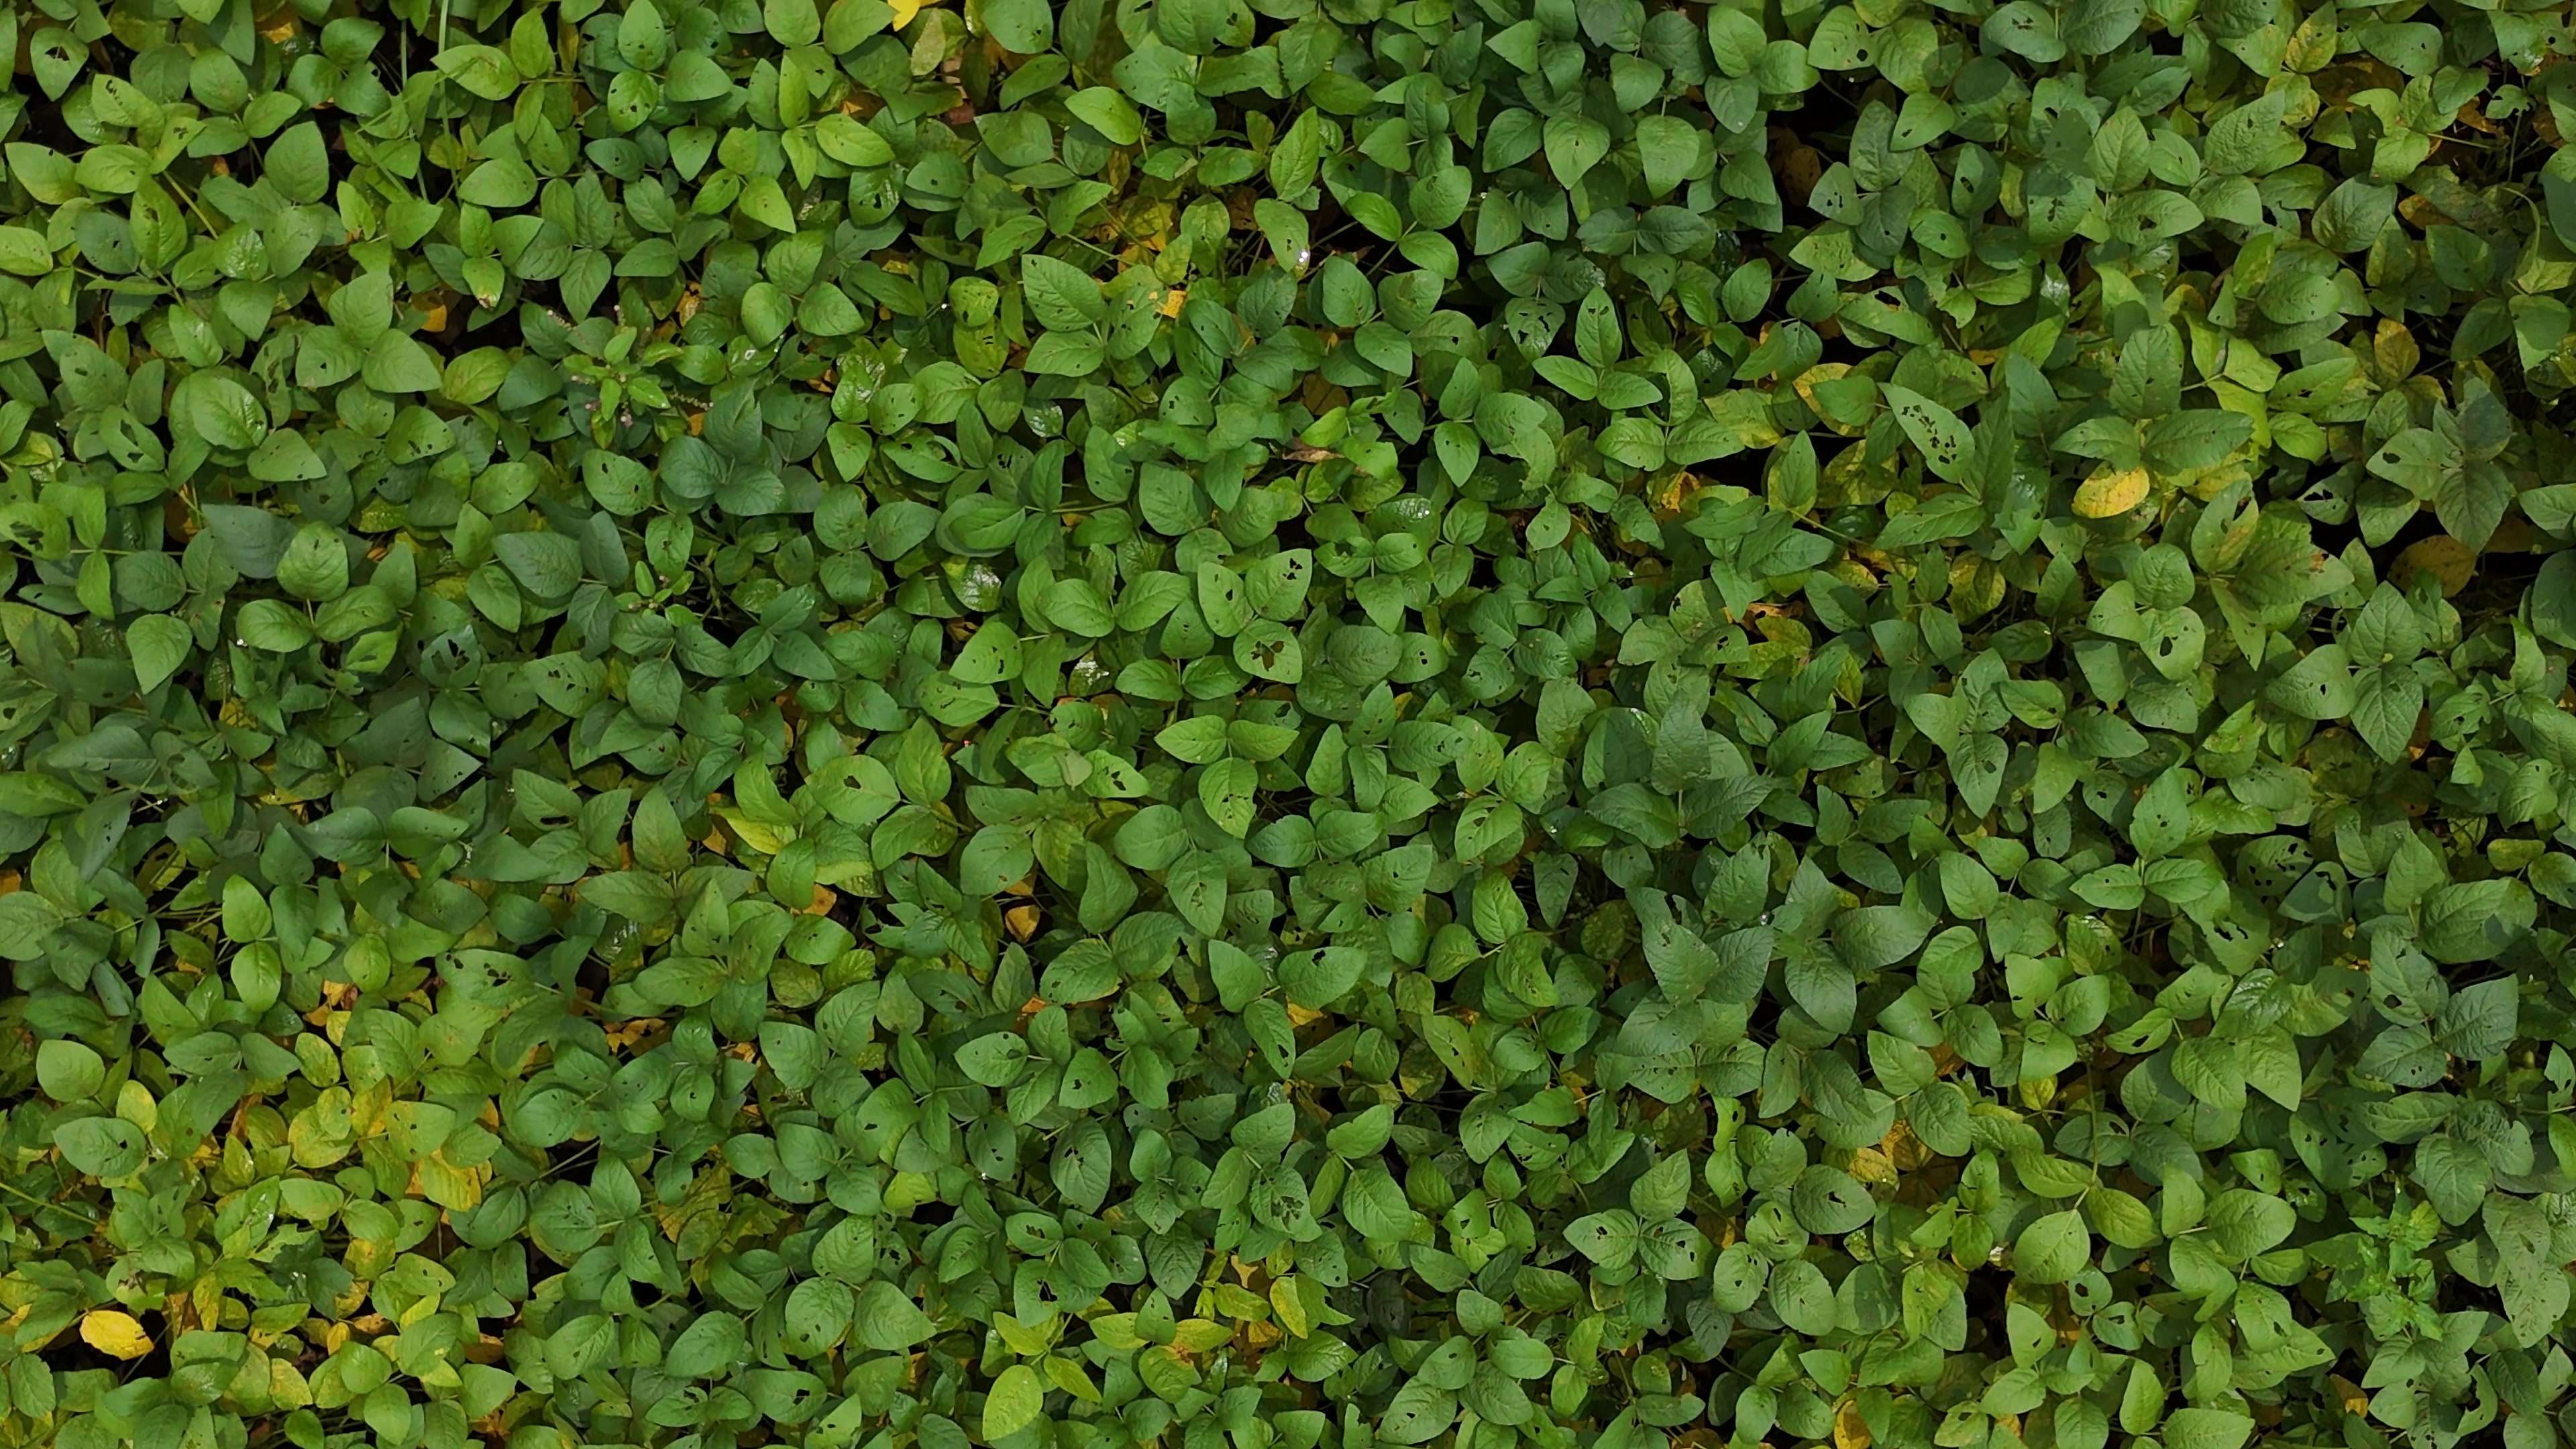
Label: Mosaic